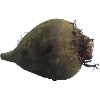
Label: Beetroot 1